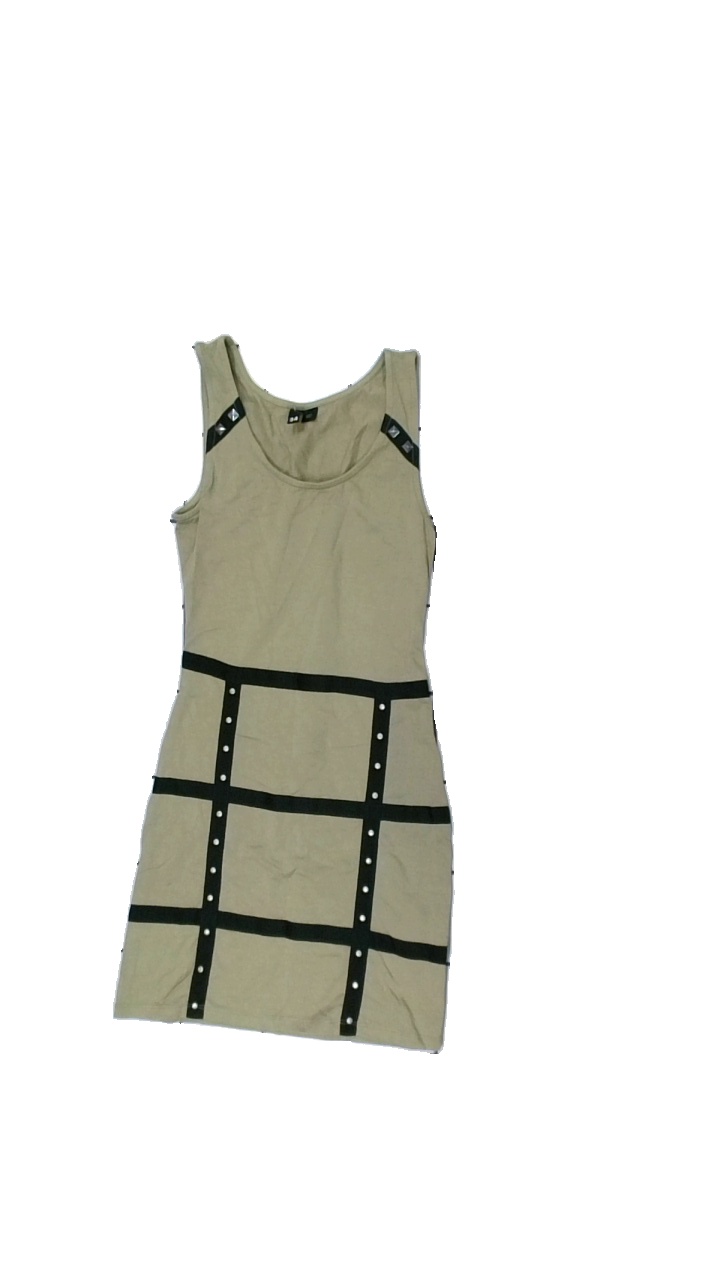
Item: Dress (Ladies)
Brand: H&m
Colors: Green, Black
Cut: Regular, C-collar
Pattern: Other
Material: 100% cotton
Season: All
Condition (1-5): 3
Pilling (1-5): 3
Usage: Reuse
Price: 50-100